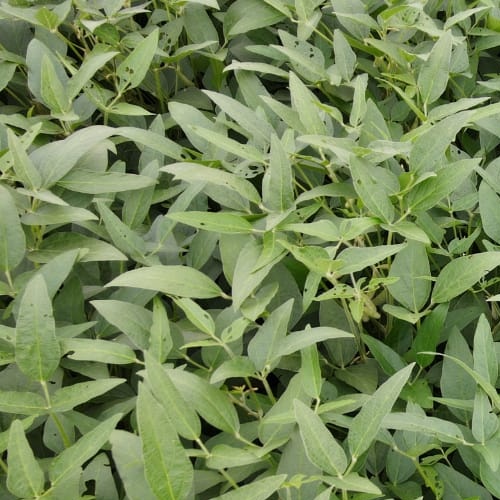
Label: Diabrotica_speciosa